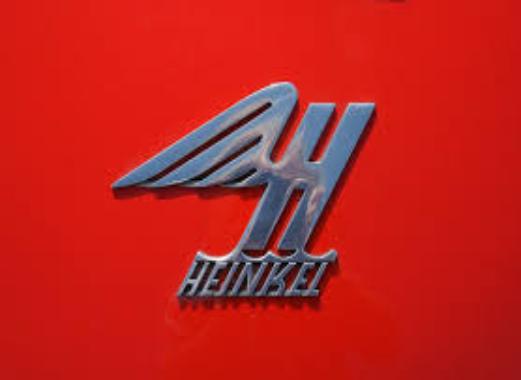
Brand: Heinkel
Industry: Transportation